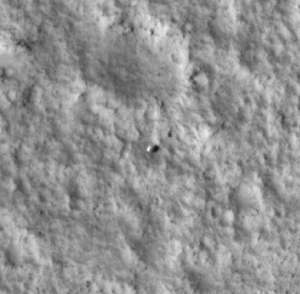
Viking 1 est le nom de la première des deux sondes du programme Viking envoyées en 1975. Il fut le deuxième vaisseau interplanétaire à se poser sur Mars et à réussir sa mission. Viking 1 détenait le record de la plus longue mission martienne avec 6 ans et 116 jours, depuis l'atterrissage, jusqu'à la fin de la mission, avant d'être battu par les robots Spirit et Opportunity.